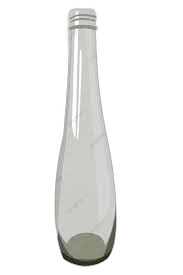
Waste category: glass